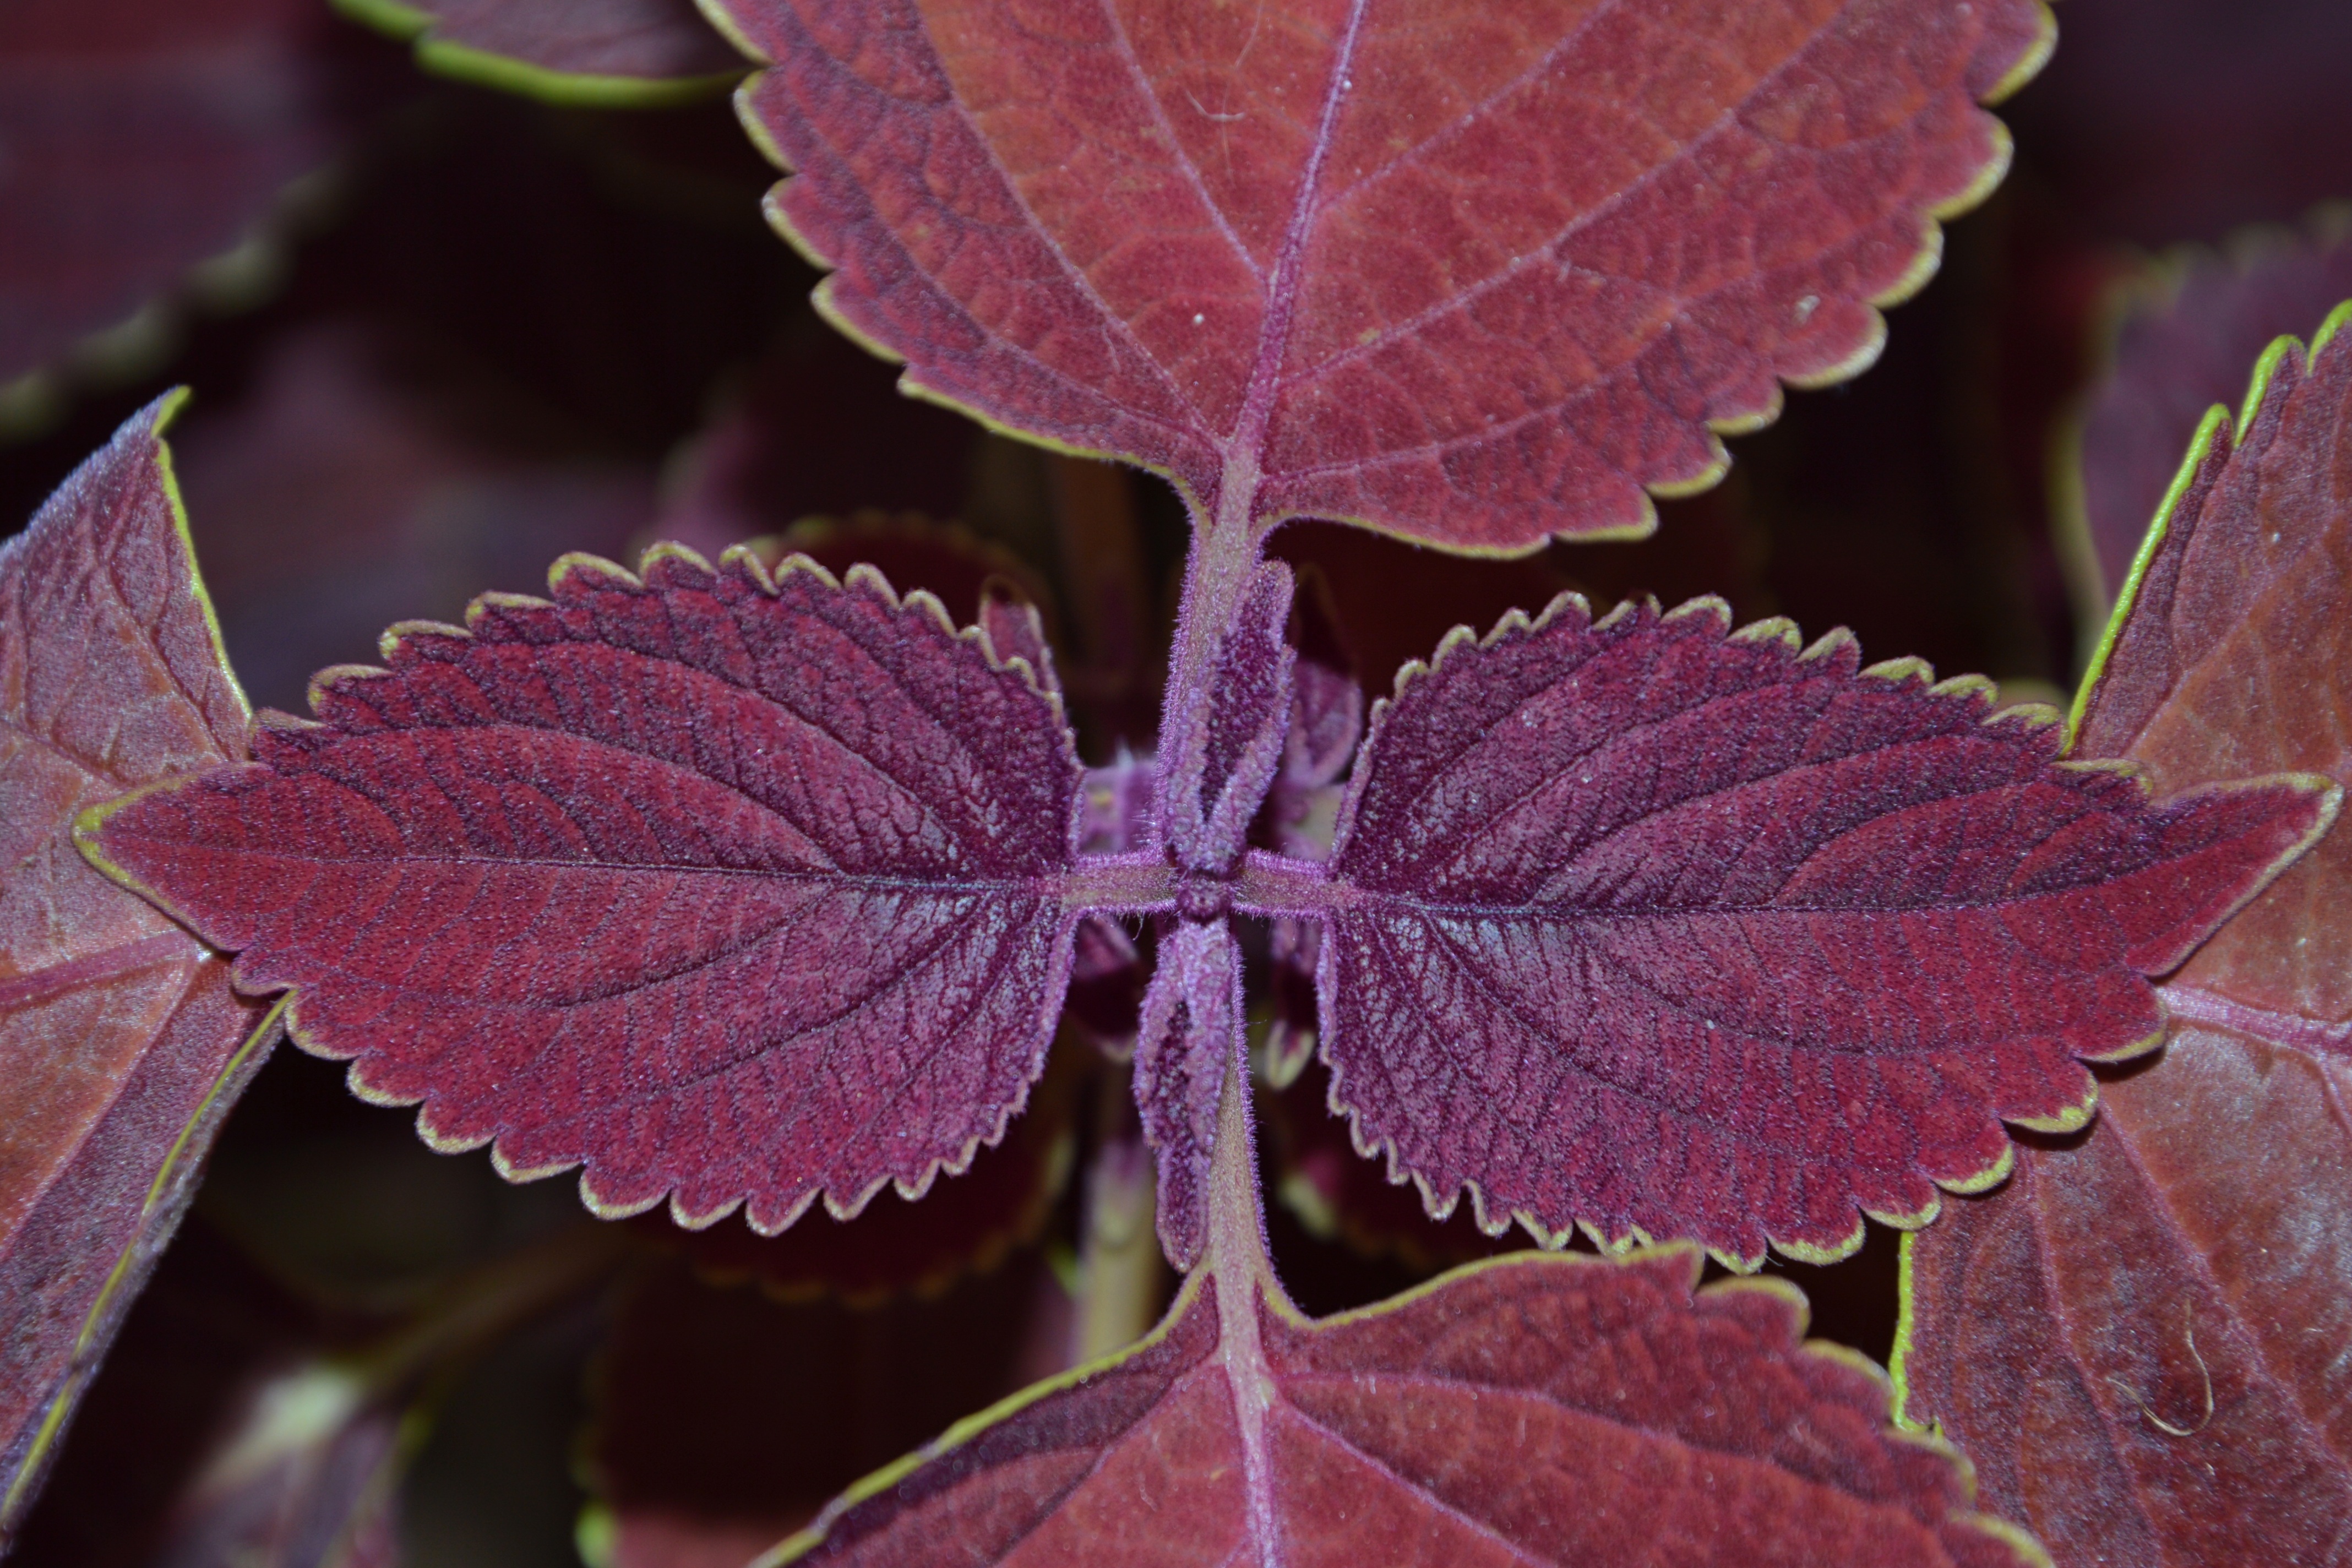
plant, leaf, flower, petal, frost, herb, botany, flora, nettles, macro photography, foliage plant, flowering plant, colorful nettles, lamiaceae, diterpene scutellarioides, annual plant, land plant, perilla